Unión de Santa Fe

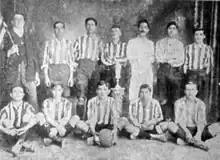
Team of Unión in 1907

The club was established by a group of fourteen former members of Santa Fe Foot-ball Club, on April 13, 1907 after a meeting held in the Baragiola family on Catamarca street. Guillermo Drenner was appointed as president of the institution. Initially the club was named "Club United" after a proposal from founding member Cayetano Bossi, who alleged that the club should represent the friendship ties of the founders. The name changed to "Unión Foot-Ball Club" in 1907, remaining until 1918 when it was translated to "Club Atlético Unión" in Spanish language.